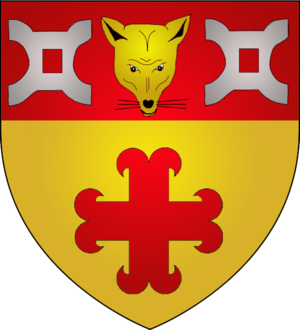
Armoiries de la commune luxembourgeoise de Waldbillig
Cette page donne les armoiries des communes du Luxembourg.
Waldbillig est une localité luxembourgeoise et le chef-lieu de la commune portant le même nom, située dans le canton d'Echternach.